James Wadsworth (of Geneseo)

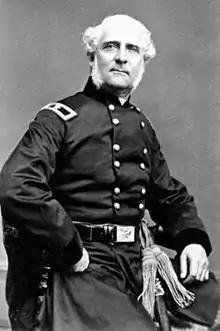
His son, James, during the American Civil War

On October 1, 1804, he married Naomi Walcott (1777–1831) of East Windsor, Connecticut, whom he had met on his travels to Connecticut. The couple immediately moved to James’ farm in Geneseo and raised a family, including: